Cash Wheeler

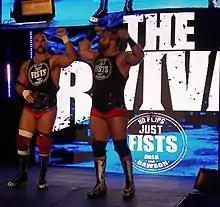
Wilder (right) with Scott Dawson as the NXT Tag Team Champions in September 2016

Dawson and Wilder's team resurfaced and picked up their first televised win on the July 29, 2015 episode of "NXT", defeating Amore and Cassady. The duo were involved in an 8-man tag-team match that was taped prior to . At , Dawson and Wilder were defeated in the semi-finals of the "Dusty Rhodes Tag Team Classic" by eventual winners Samoa Joe and Finn Bálor. On the October 21 episode of "NXT", The Mechanics' ring name was changed to Dash and Dawson. The duo would go on win the NXT Tag Team Championship from The Vaudevillains on the November 11 episode of "NXT". They subsequently defended the titles against Enzo Amore and Colin Cassady at . Beginning in February 2016, the duo began performing under the team name The Revival. The two made their main roster debuts on March 12, 2016, at Roadblock, again successfully defending their championships against Amore and Cassady.